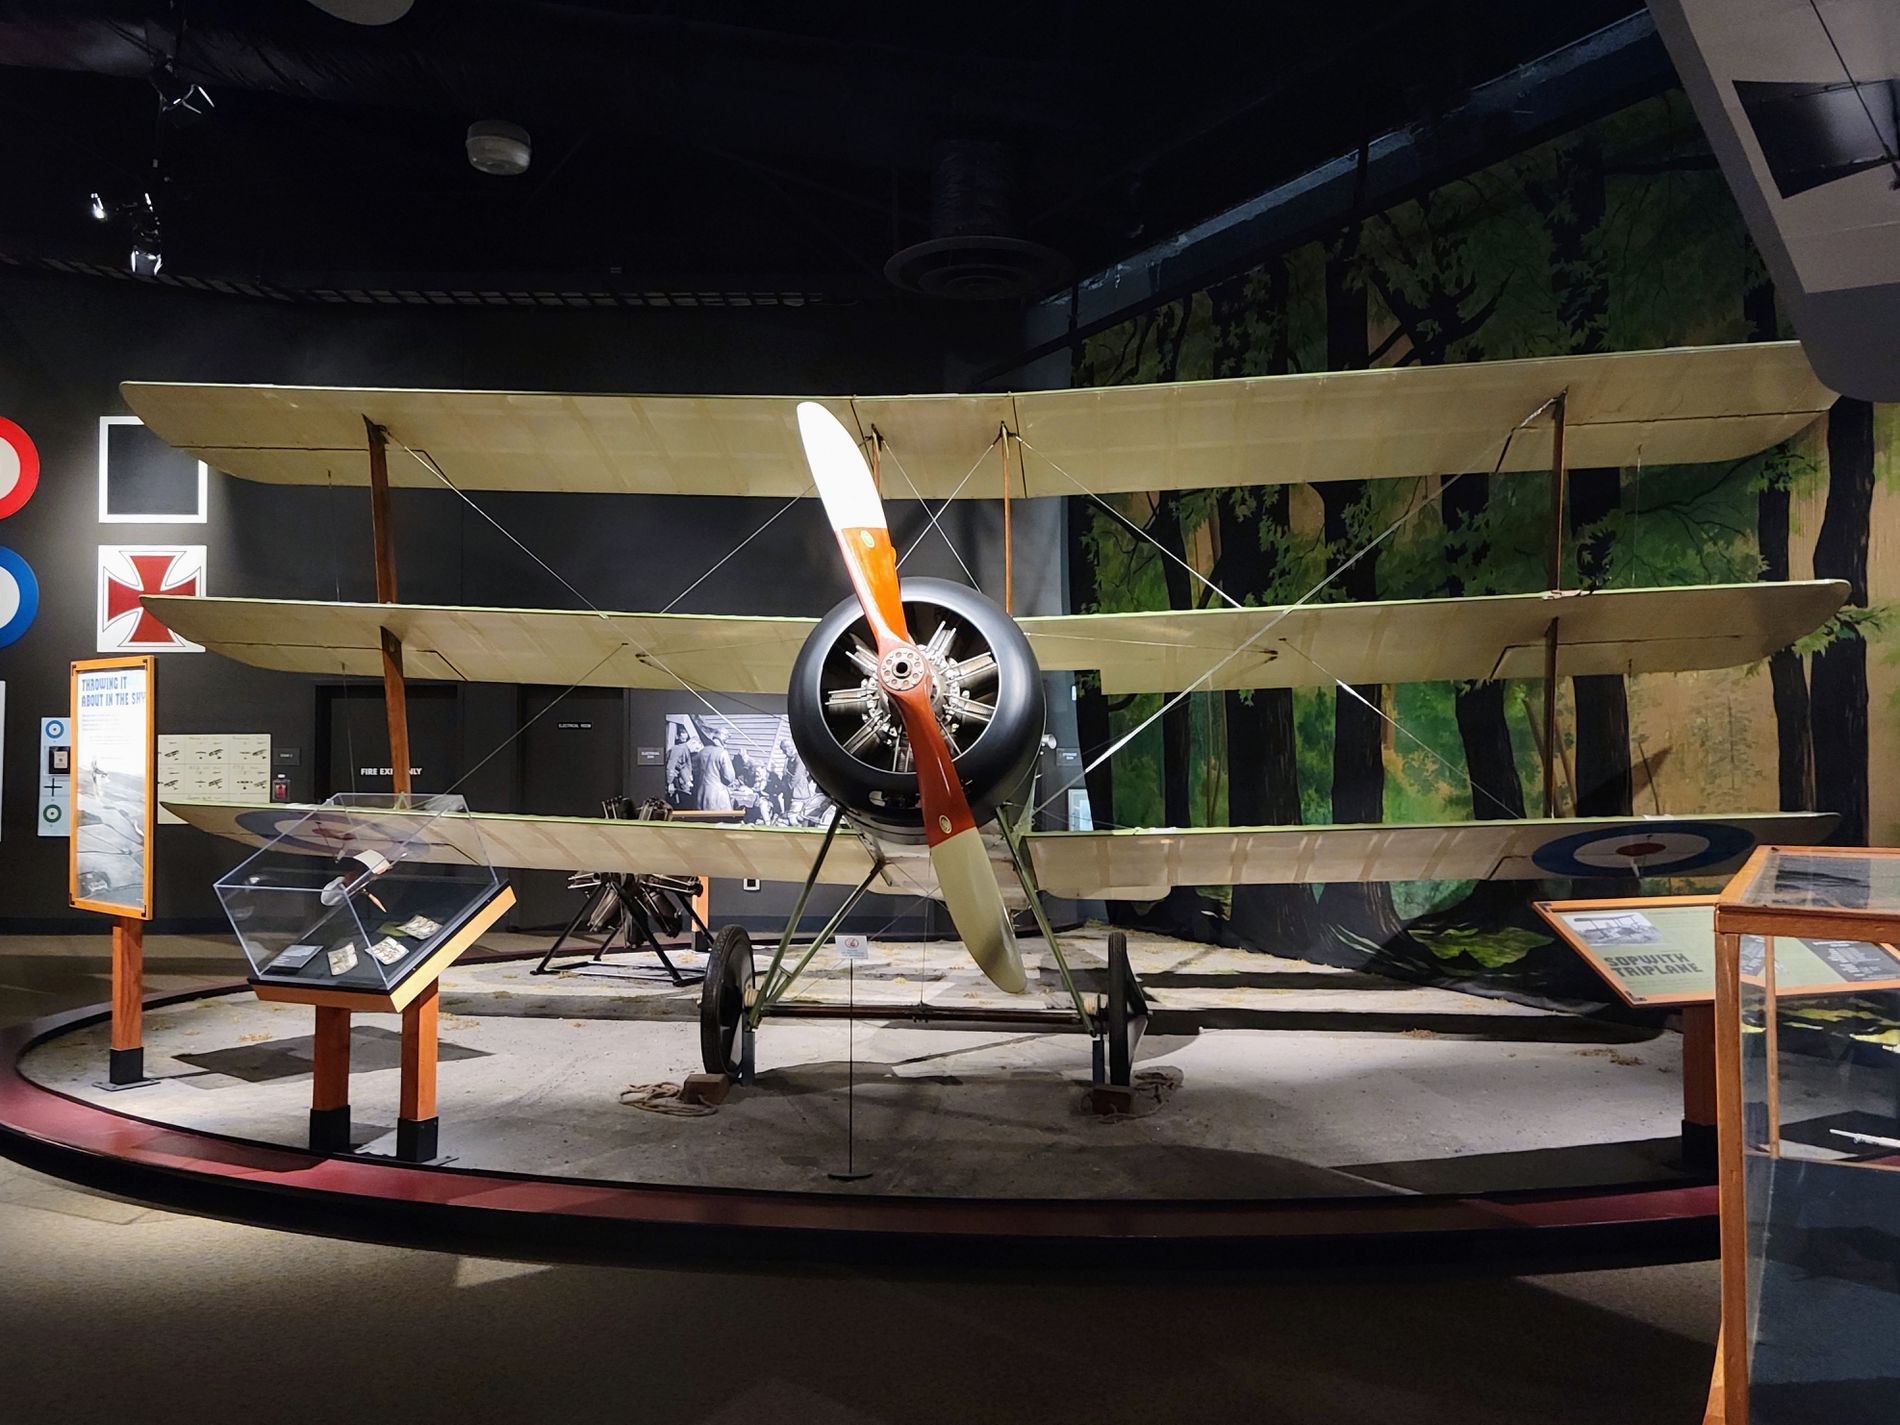
Triplane in a museum.
this is an exhibition of a triplane from WWI inside a museum setting, and several other memorabilia from the great war, and also artwork and podiums with descriptions of the artifacts.
This is shot from an eye level angle, displaying the pristine triplane with all its glory, and several other artifacts, gives a feeling of originality and greatness.
Labels: Indoors, Aircraft, Airplane, Transportation, Vehicle, Biplane, Architecture, Building, Museum, Person, Face, Head, Hangar, artwork, display case, podium